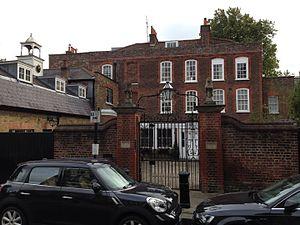
Il existe en Angleterre plus de 20 000 bâtiments classés Grade II *. Cette page est une liste de ces bâtiments du borough londonien de Camden.